Chester A. Arthur

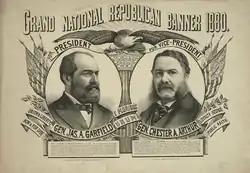
Garfield–Arthur campaign poster

Conkling and his fellow Stalwarts, including Arthur, wished to follow up their 1879 success at the 1880 Republican National Convention by securing the presidential nomination for their ally, ex-President Grant. Their opponents in the Republican party, known as Half-Breeds, concentrated their efforts on James G. Blaine, a senator from Maine who was more amenable to civil service reform. Neither candidate commanded a majority of delegates and, deadlocked after thirty-six ballots, the convention turned to a dark horse, James A. Garfield, an Ohio Congressman and Civil War general who was neither Stalwart nor Half-Breed.